Michael Sheen

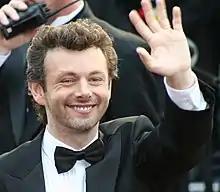
Sheen at the 81st Academy Awards in 2009. He was invited to join the actors' branch of the Academy in 2007.

In 2009, portrayed another public figure; he starred in "The Damned United" as the outspoken football manager Brian Clough. The Tom Hooper-directed film focused on Clough's disastrous 44-day tenure as manager of Leeds United and marked Sheen's fifth collaboration with writer Peter Morgan. He said Clough is the real-life character he enjoyed playing most. "The Guardian", writing in 2009, declared it the "best performance of his big-screen career" while "The Times" found him "magnificent". "Entertainment Weekly" asserted that, despite American audiences' unfamiliarity with Clough, "what's lost in translation is recovered easily enough in Michael Sheen's astonishing performance". "Variety" noted that his "typically scrupulous channelling of Clough gets the tics and mannerisms right, but also carves a moving portrait of a braggart suddenly out of his depth". Also in 2009, Sheen reprised his role as a werewolf in "", a prequel to the original film. Of his decision to take part, Sheen has said: "My rule of thumb is that I want to do things I'd like to go and see myself." "The New York Times" felt he was "the movie's greatest asset ... [taking] a lively break from his usual high-crust duties to bring wit, actual acting and some unexpected musculature to the goth-horror flick". "Variety" said he hit "all the right notes in a star-powered performance that will amuse, if not amaze, anyone who only knows the actor as Tony Blair or David Frost" while Richard Corliss of "Time" noted that he "tries bravely to keep a straight face"